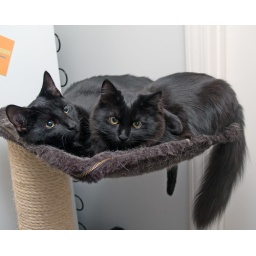
Thor puts a protective arm around Puff as they lounge together atop the cat tree